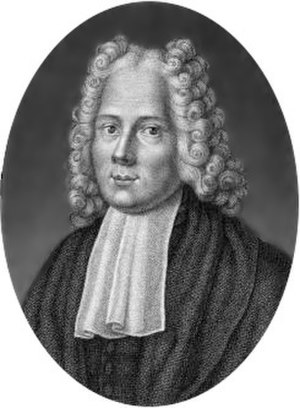
Alessandro Marchetti
Alessandro Marchetti var en italiensk fysiker og digter.